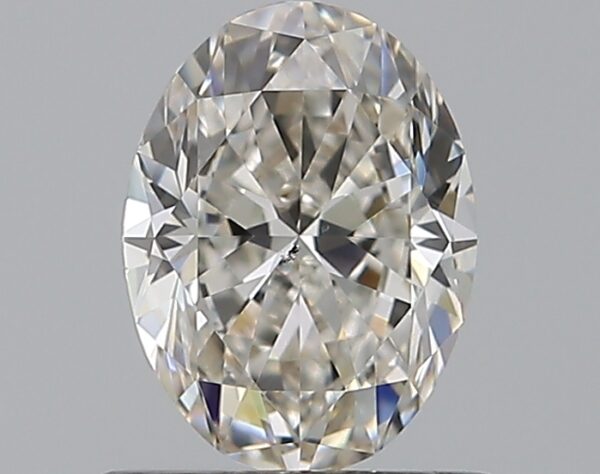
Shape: oval
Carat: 0.7
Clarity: VS2
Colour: I
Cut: EX
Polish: EX
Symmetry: EX
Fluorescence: N
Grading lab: GIA
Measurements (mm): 6.62 x 4.93 x 3.13